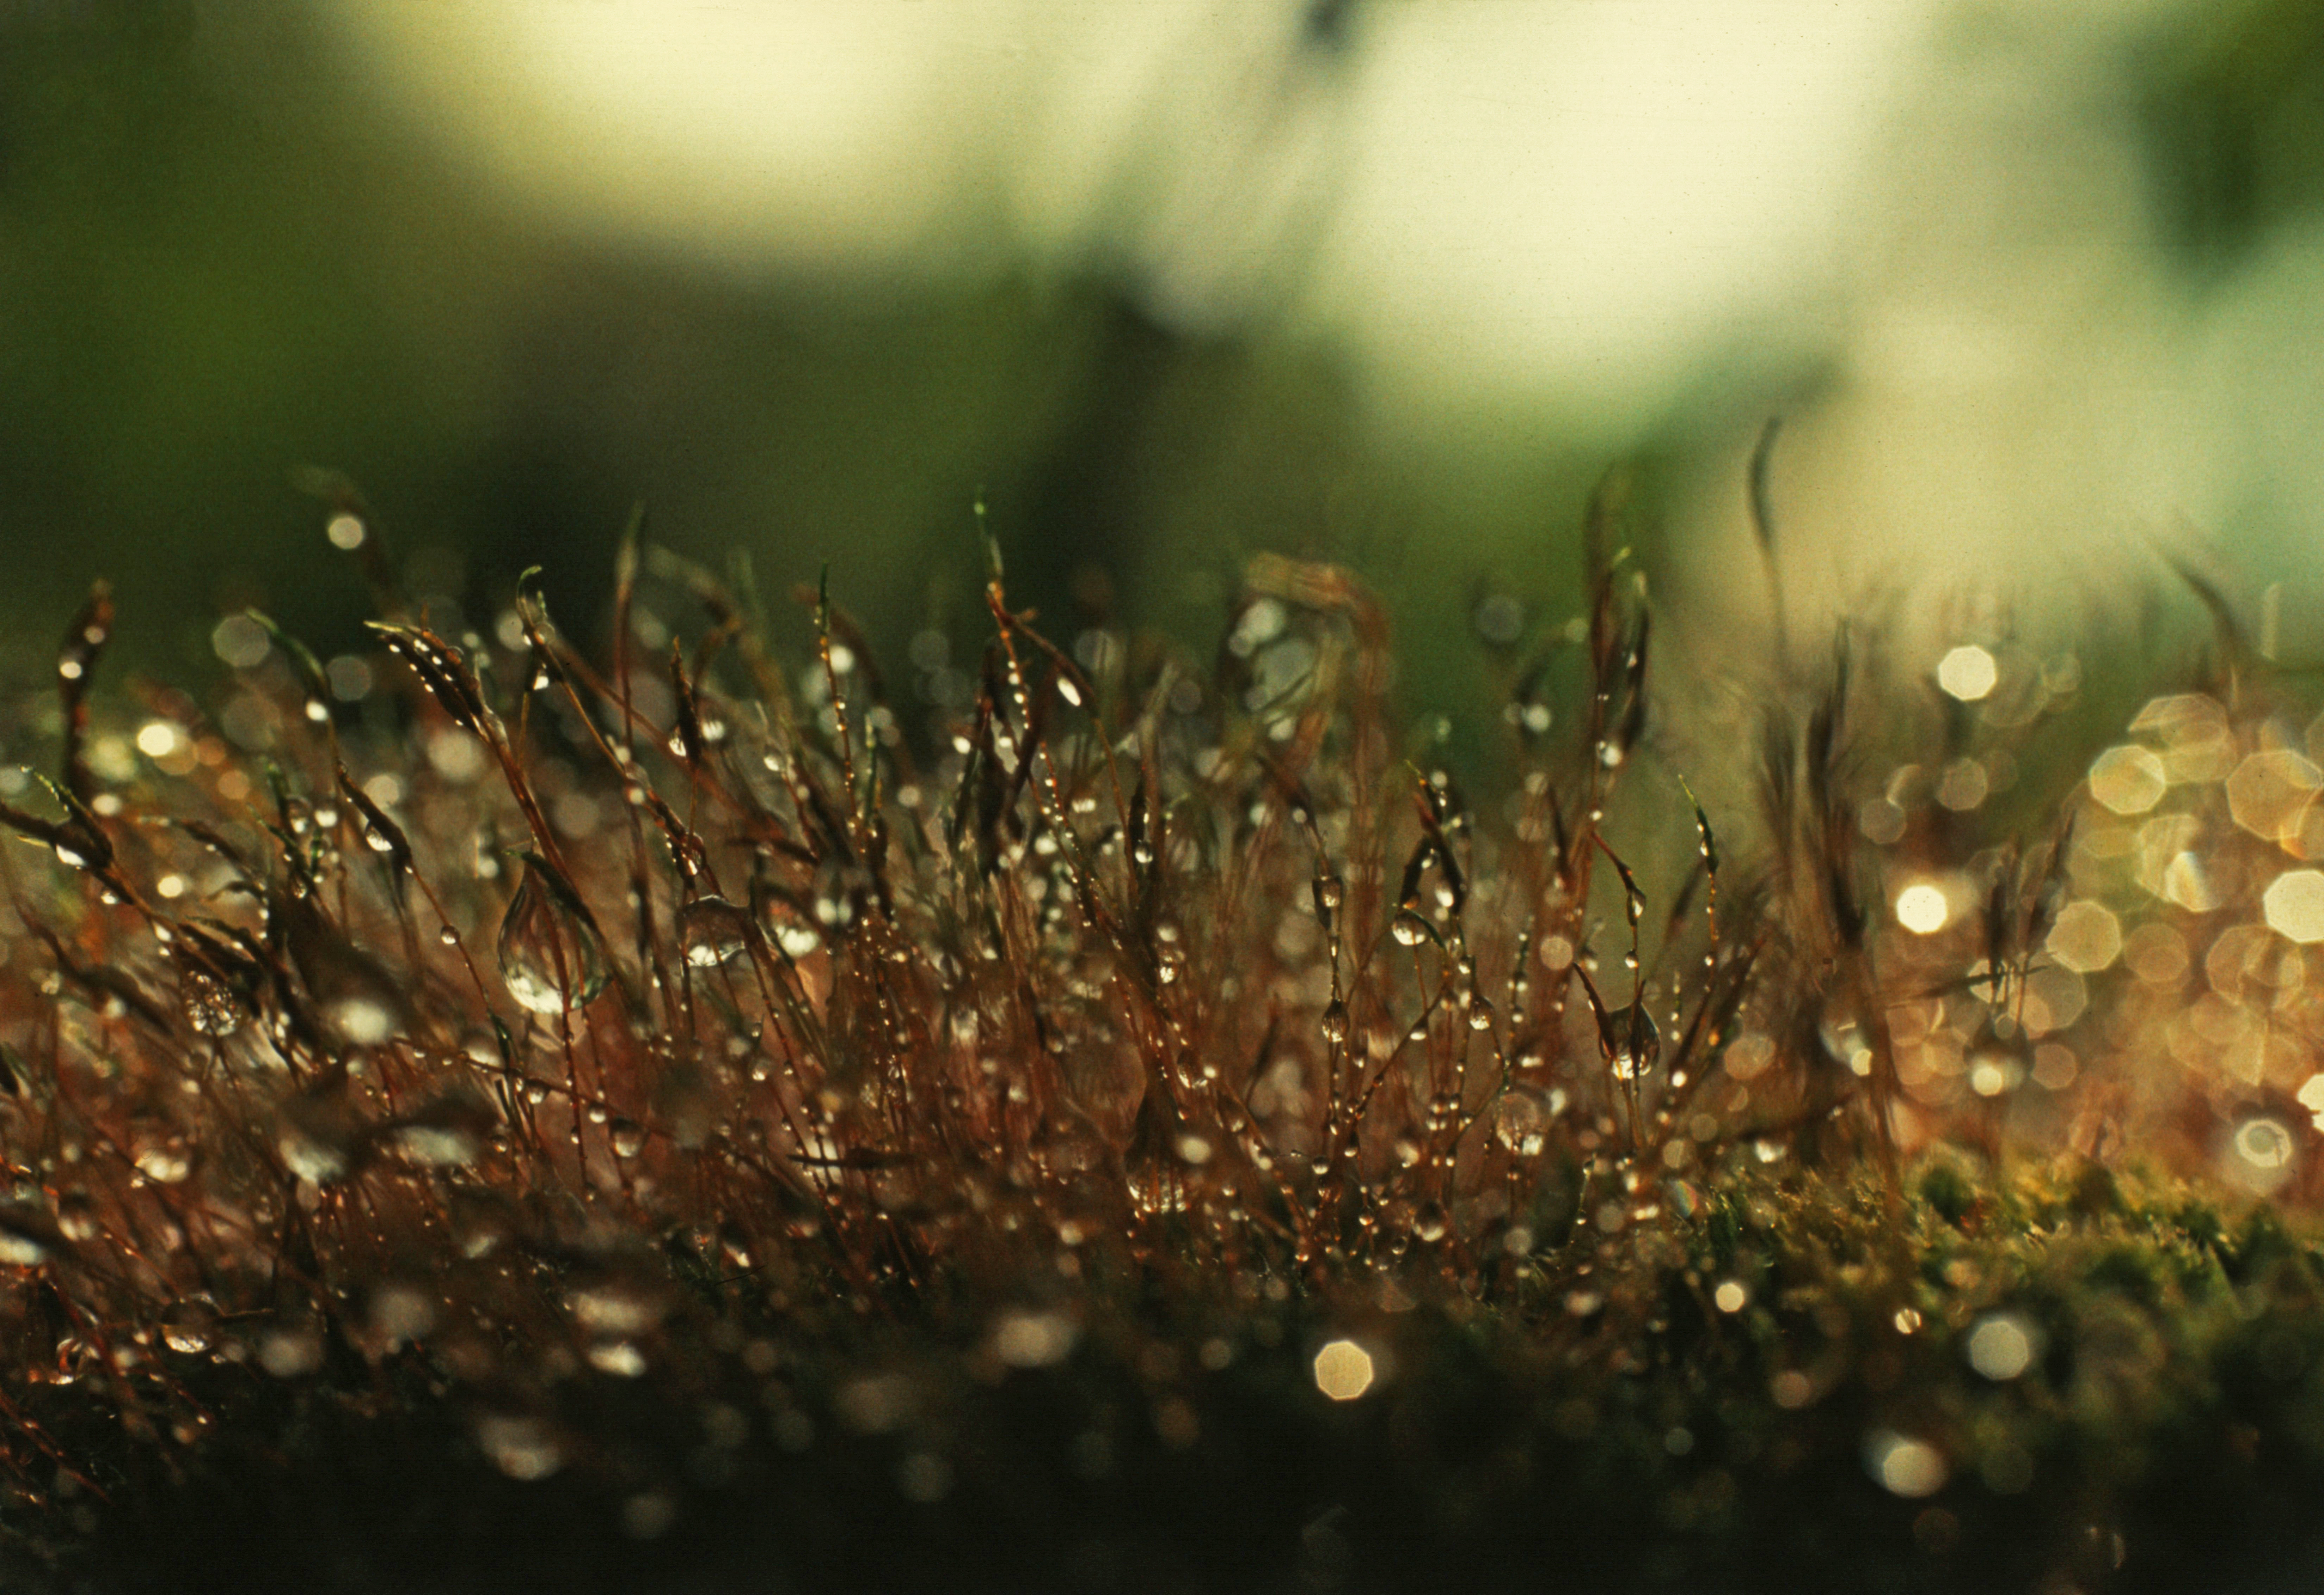
tree, water, nature, grass, branch, dew, plant, photography, sunlight, leaf, flower, frost, green, autumn, flora, close up, moisture, macro photography